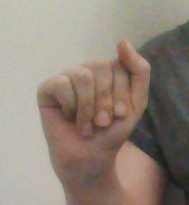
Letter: saad